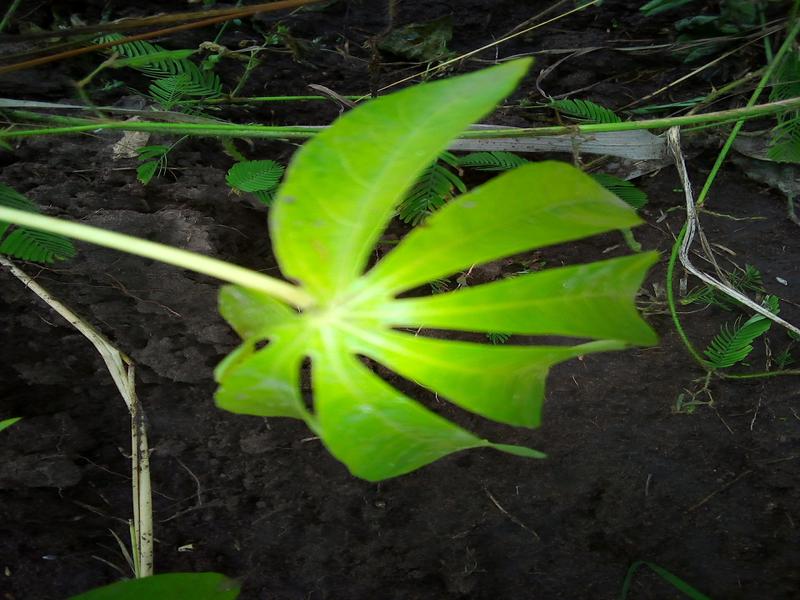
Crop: cassava
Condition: healthy